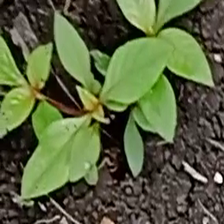
Weed species: Moti_dudhi(Euphorbia_geneculata_L)